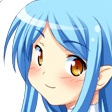
Portrait style: Anime Portrait